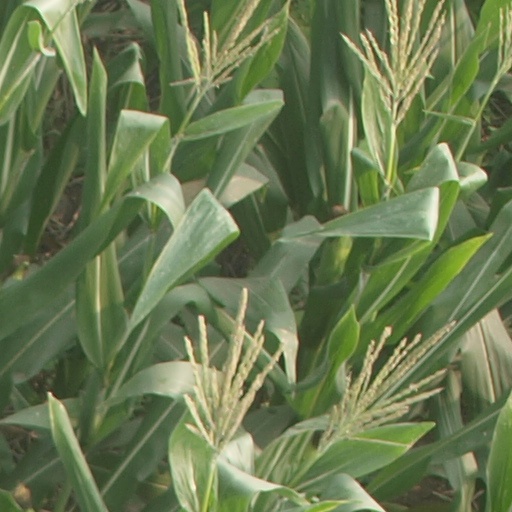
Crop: maize; corn